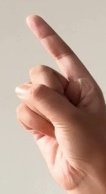
ASL sign: Z